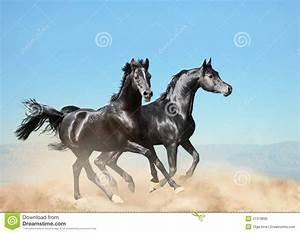
horse